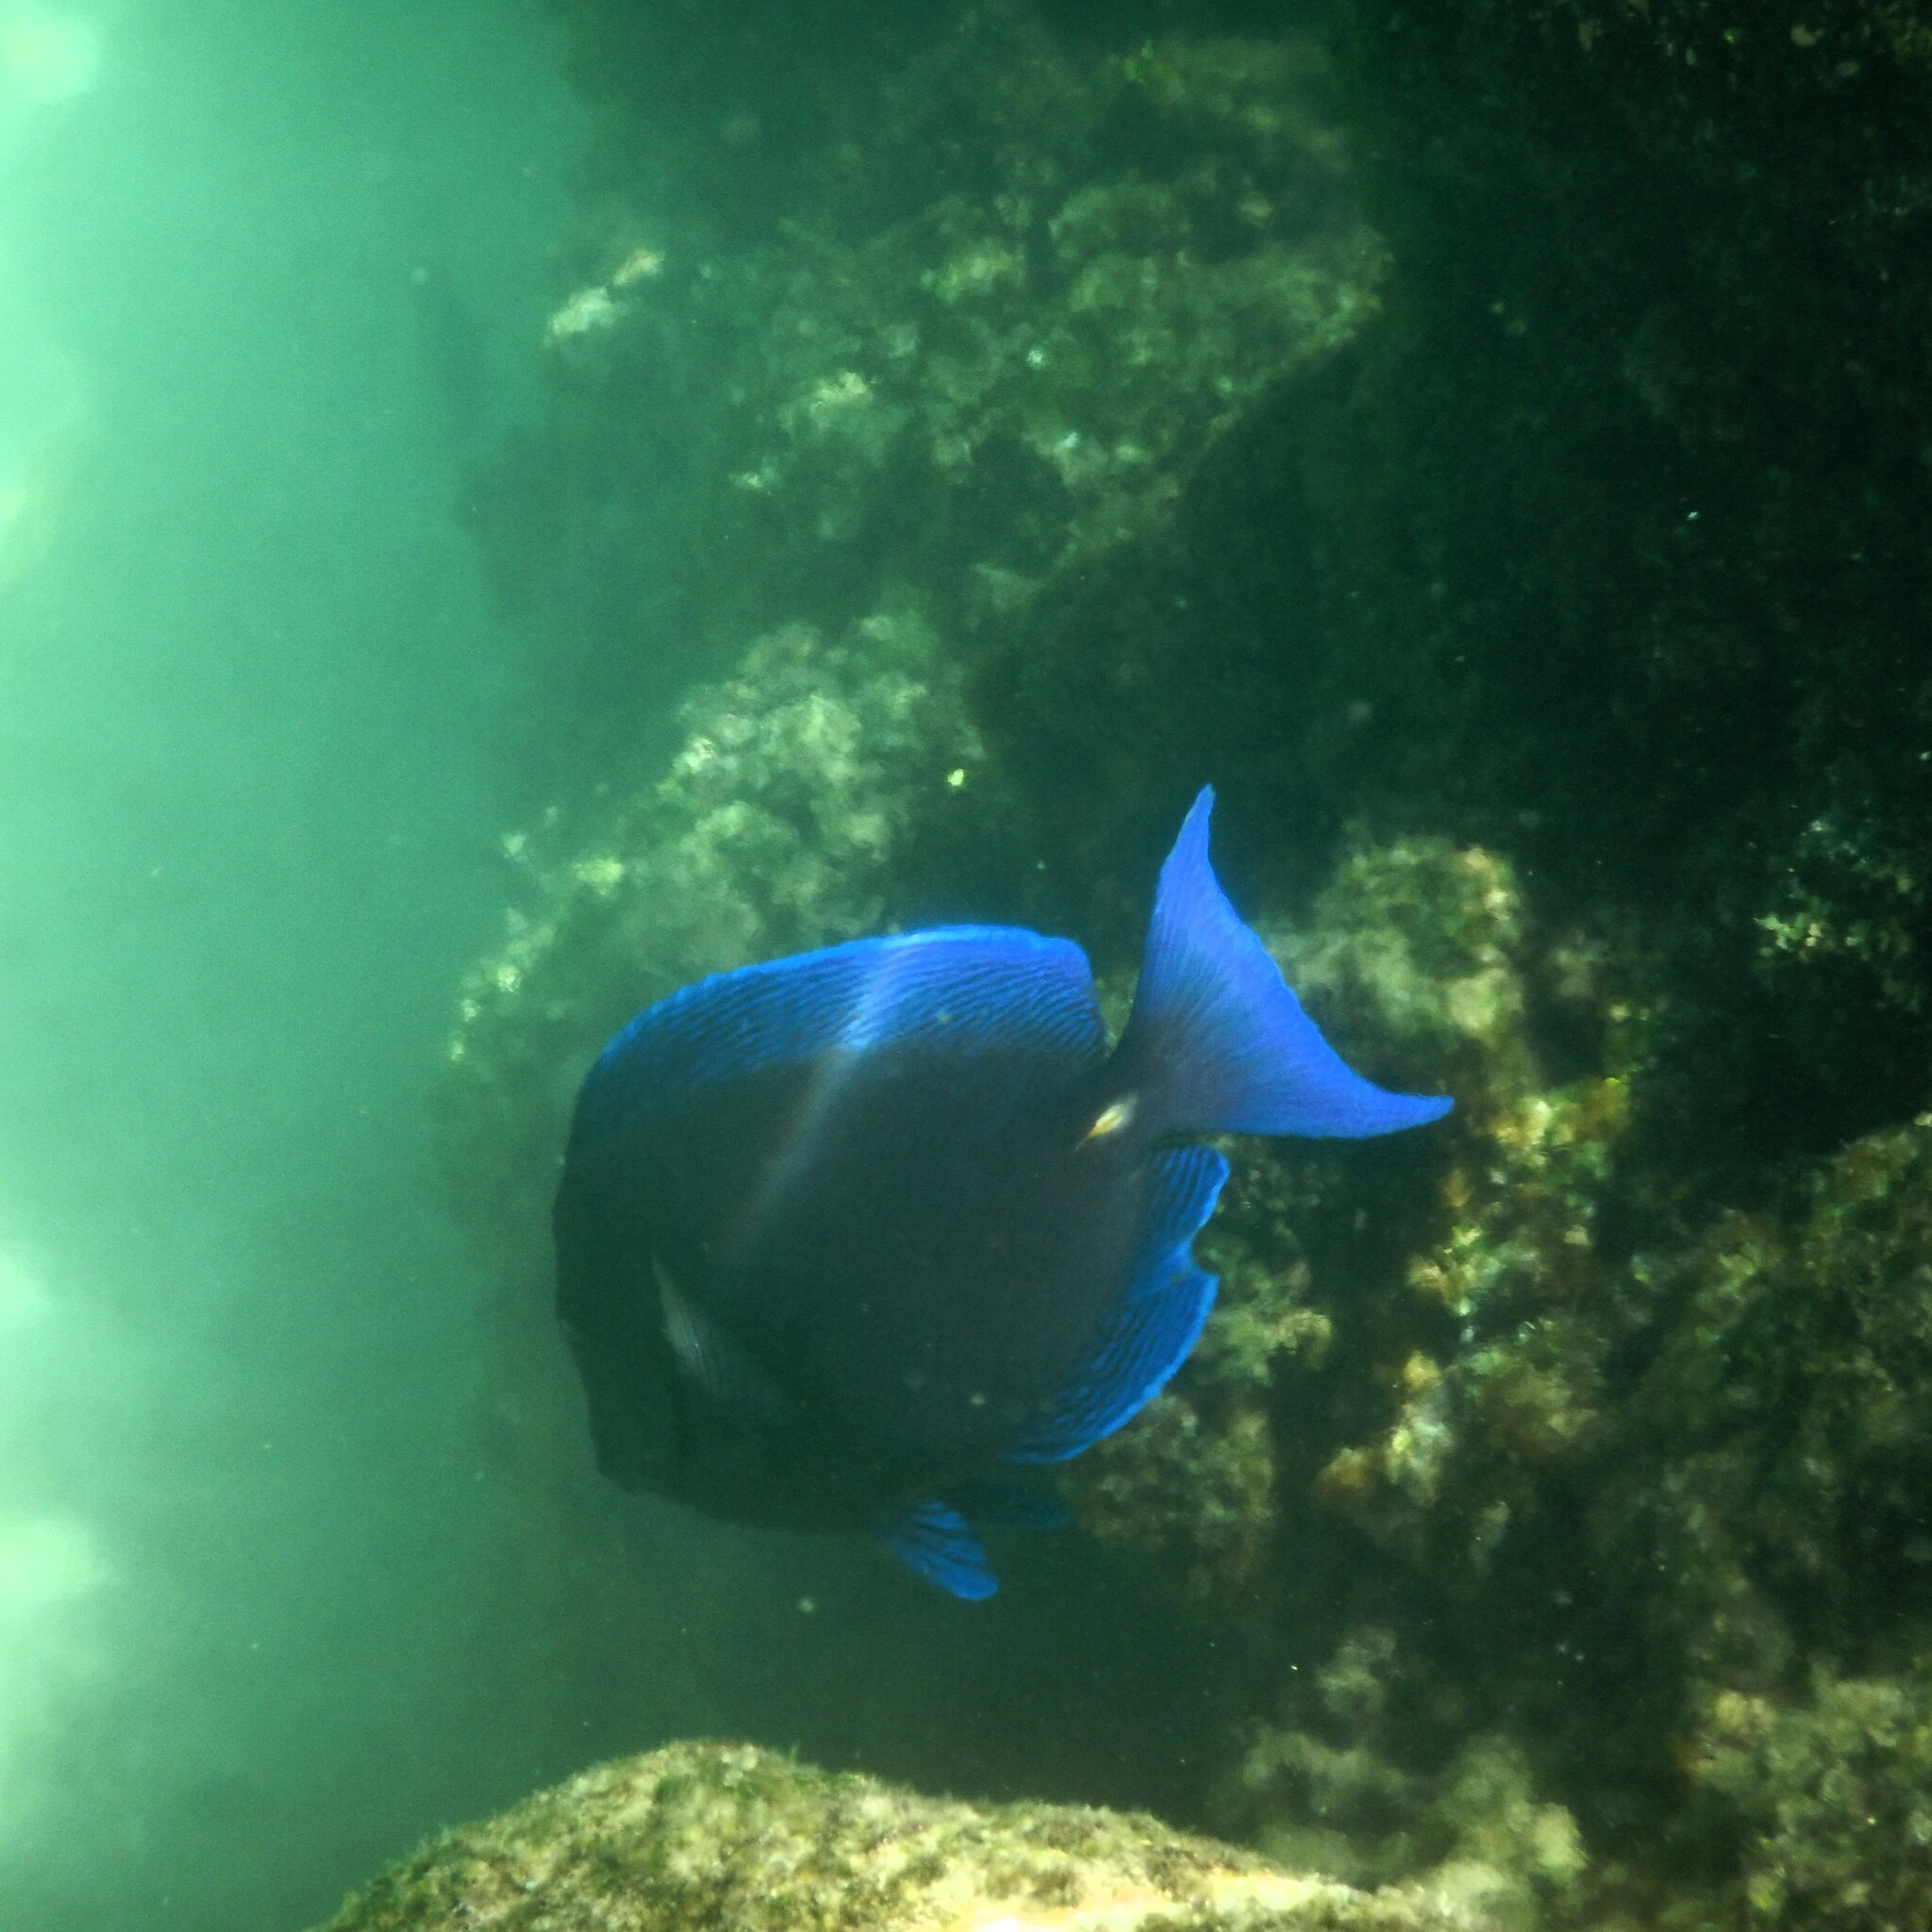
Acanthurus coeruleus (Atlantic Blue Tang)